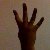
The image shows a hand gesture representing the number 4 in Indian Sign Language.